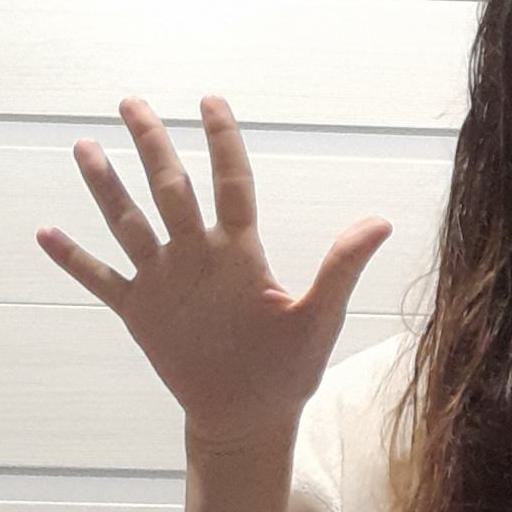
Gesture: palm